Letraset

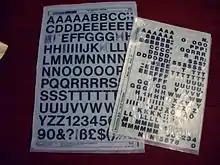
Dry-transfer lettering sheet made by Letraset (left) alongside similar product made by a rival

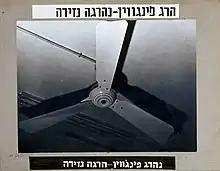
An example use of Letraset in modern art: labelling a photograph by Israeli artist Michal Na'aman

Letraset was a company known mainly for manufacturing sheets of typefaces and other artwork elements using the dry-transfer lettering method. Letraset was acquired by the Colart group and became part of its subsidiary Winsor & Newton.